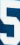
Number: 5